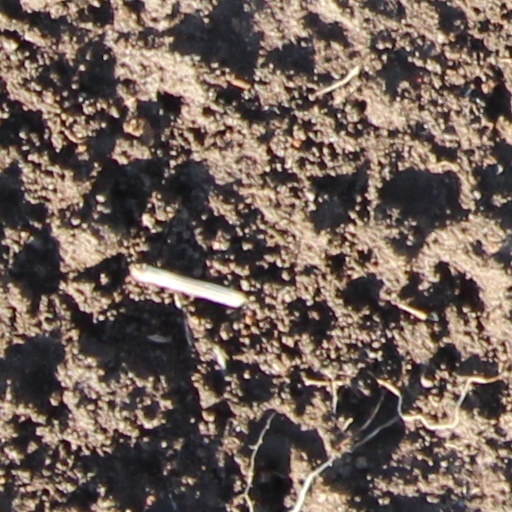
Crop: wheat